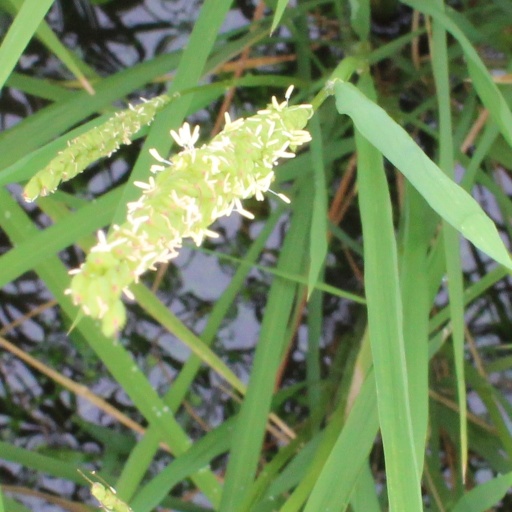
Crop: rice